Answer in natural language. Is framed monochromatic wall decor painting (highlighted by a red box) further away or in front of blue modern tv stand (highlighted by a blue box)? Choose between the following options: in front or further away
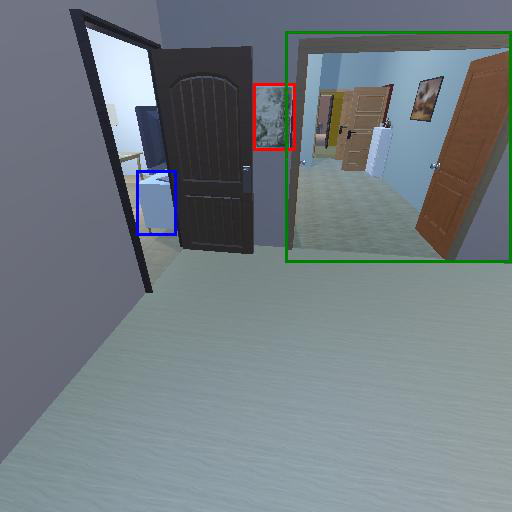
<answer>in front</answer>